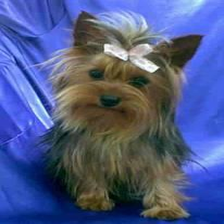
Species: dog
Breed: yorkshire terrier